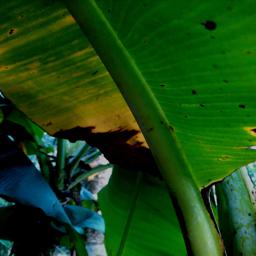
Label: JAHAJI LEAF